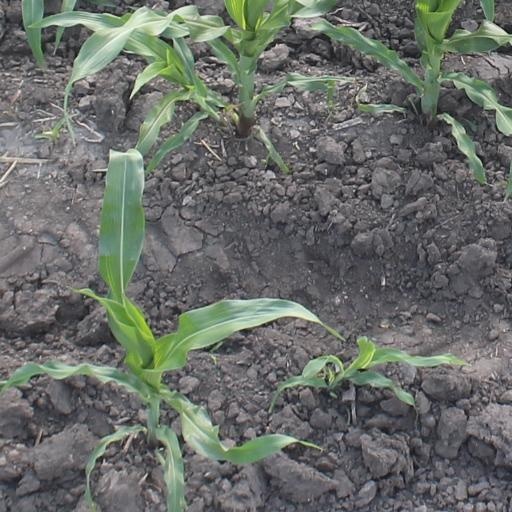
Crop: maize; corn